Ananta Basudeba Temple

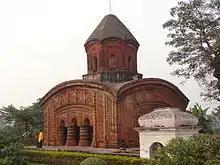

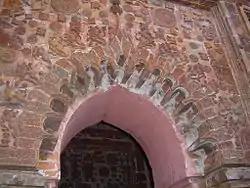
terra cotta works on the wall of the temple

Ananta Basudeba temple is a Hindu temple of Lord Krishna in the Hangseshwari temple complex in Banshberia, in the Hooghly District in the Indian state of West Bengal. Built by Raja Rameswar Datta in 1679, this temple is noted for the exquisite terra cotta works on its walls. It is built in the traditional eka-ratna style, with curved cornices. The tower on top of the temple is octagonal. The terracota works depict stories from the great Indian epics Ramayana and Mahabharata, as well as from lilas of Krishna.